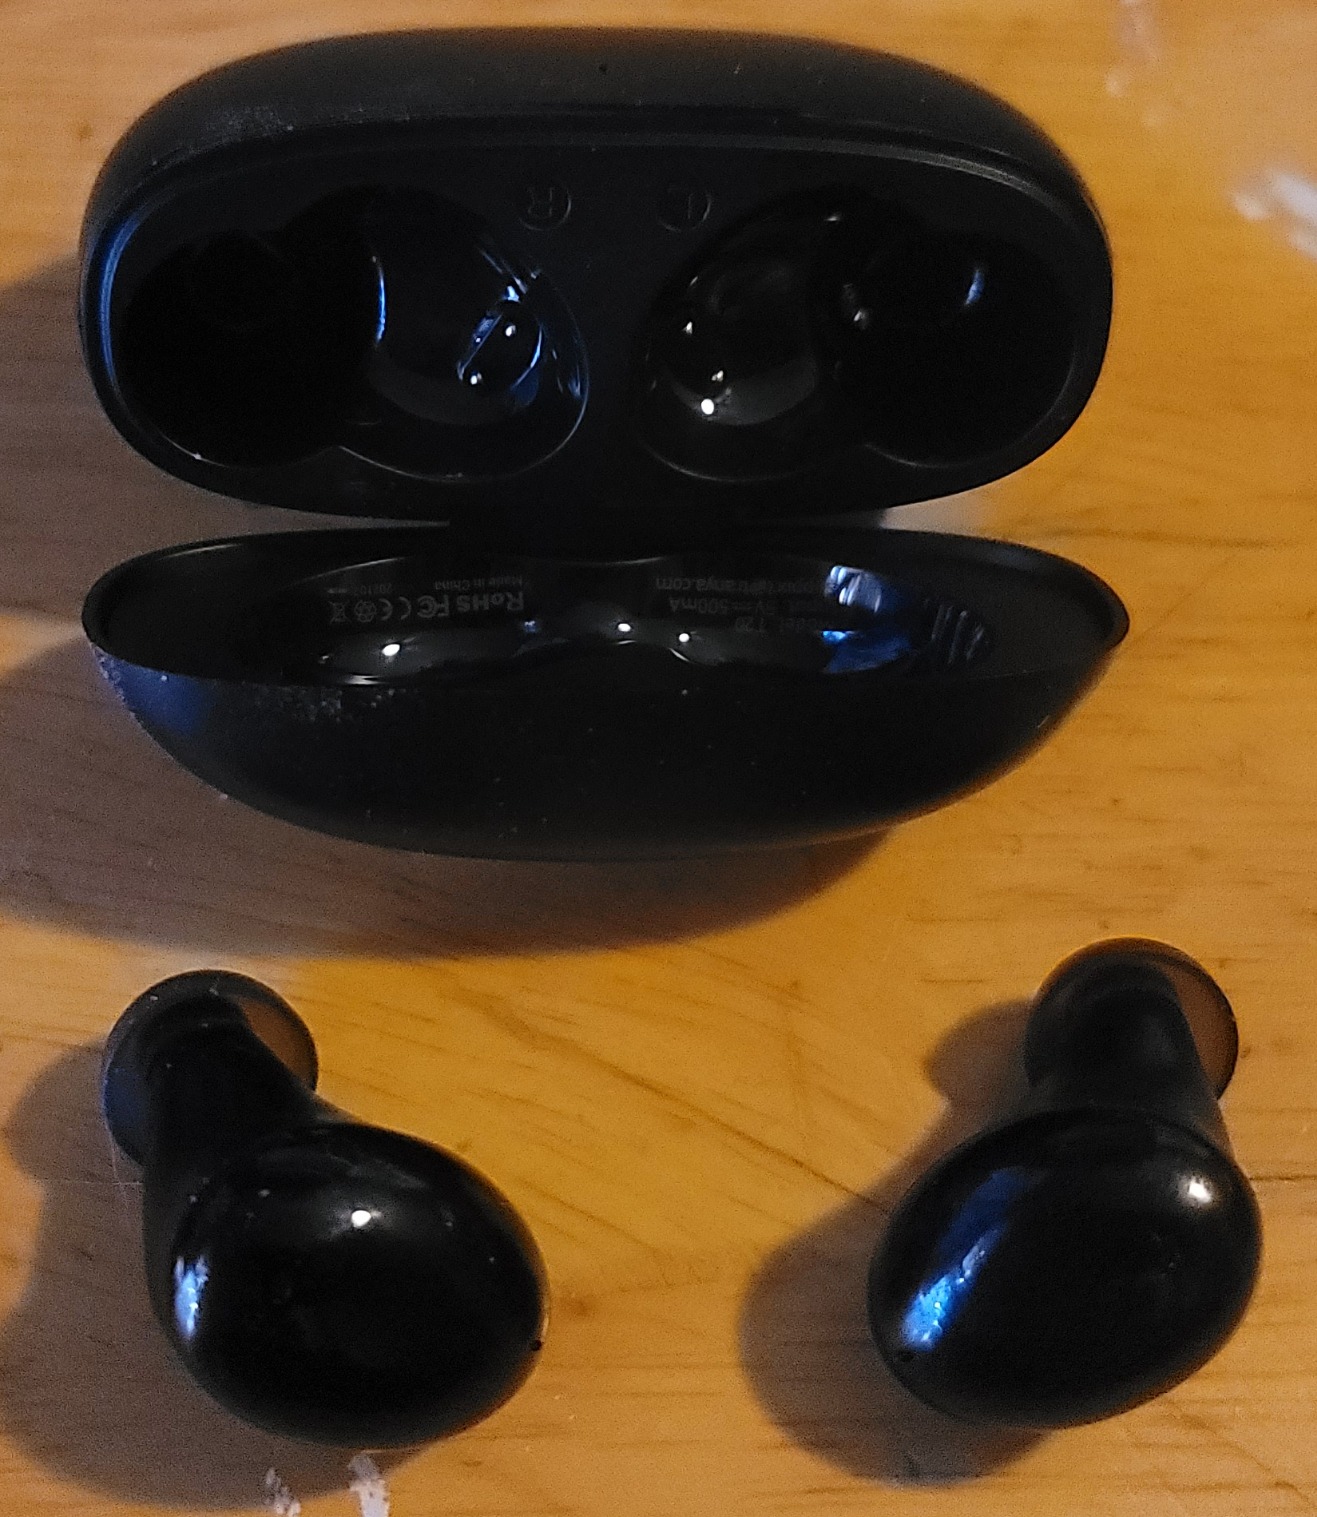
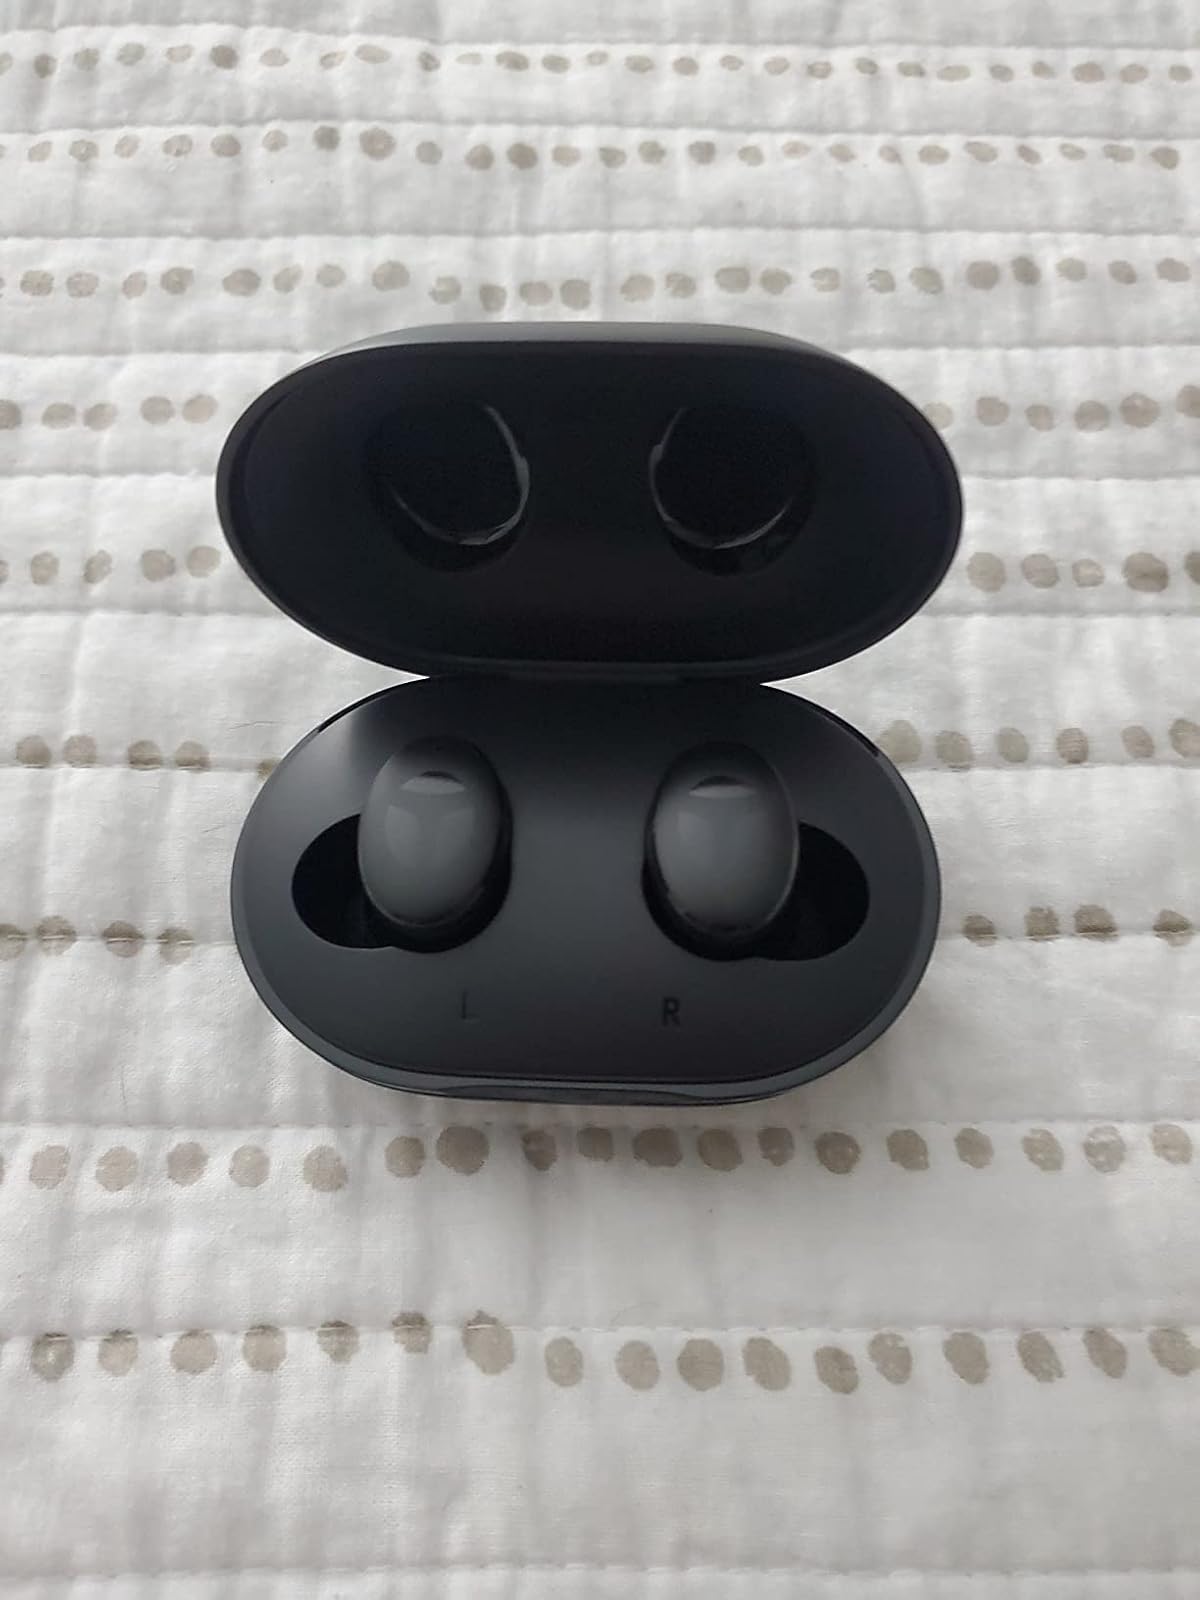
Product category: earbuds
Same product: no